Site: brandenburg
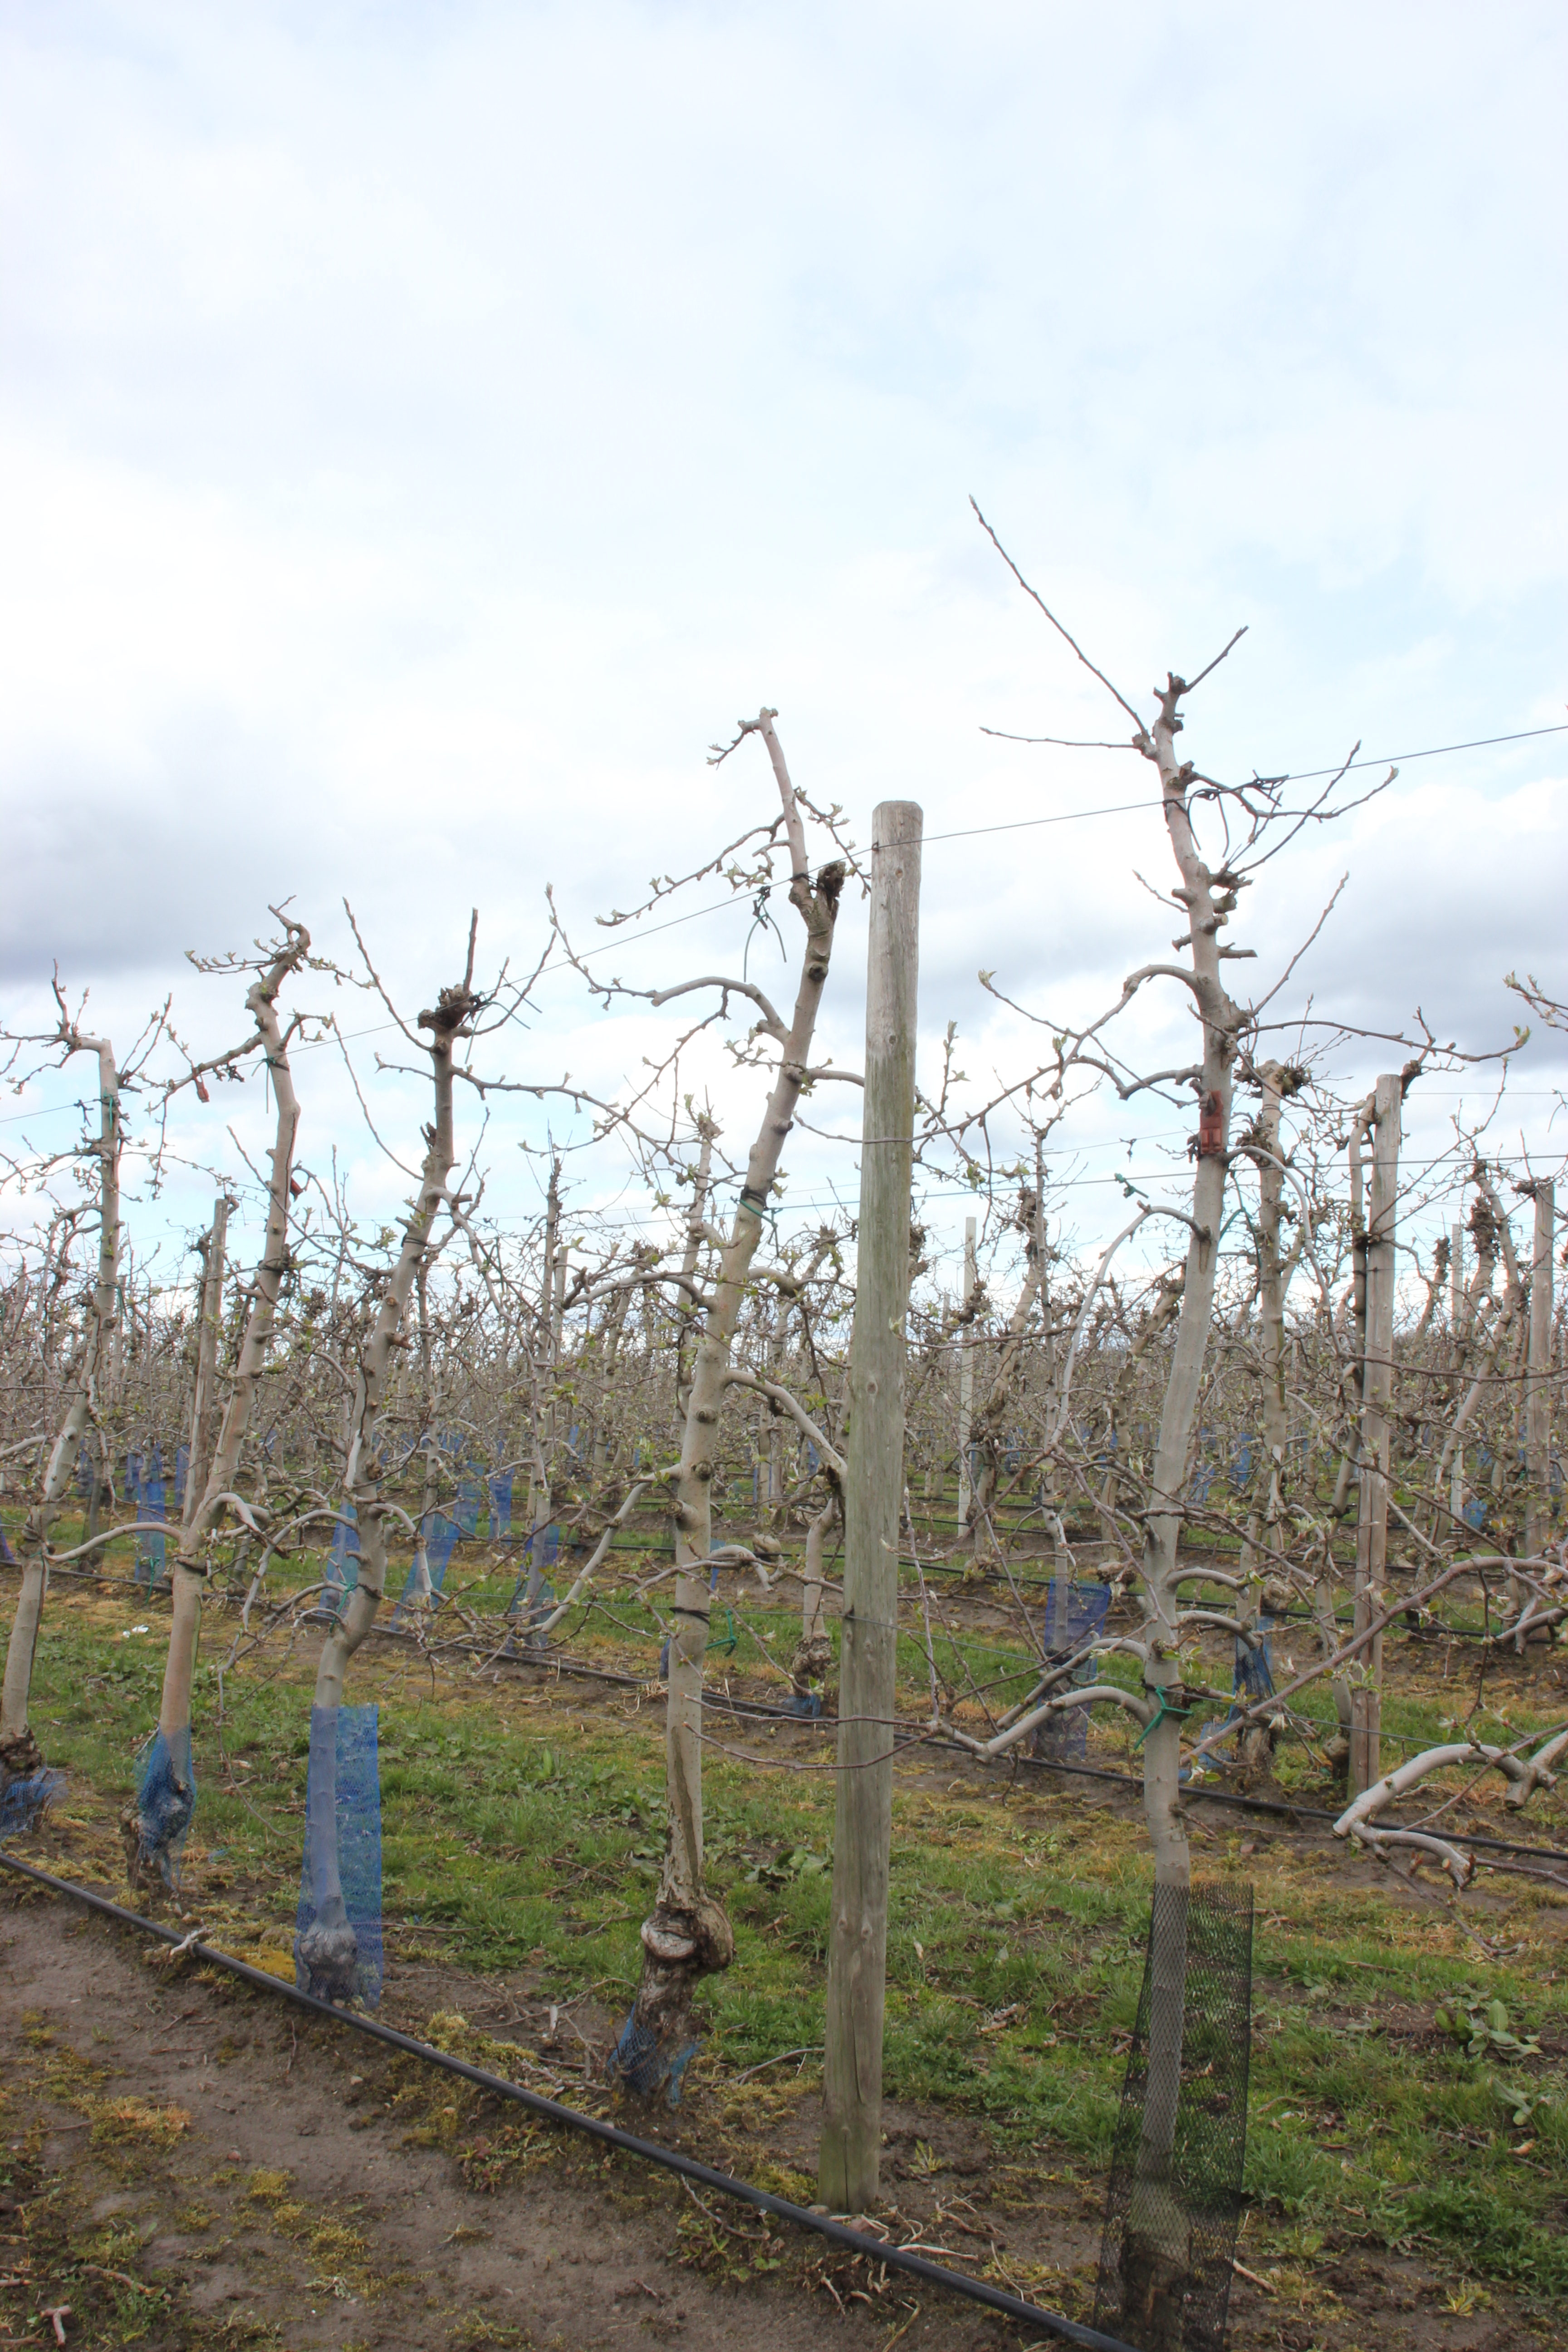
Growth stage (BBCH 55): Inflorescence emergence